Historical race concepts

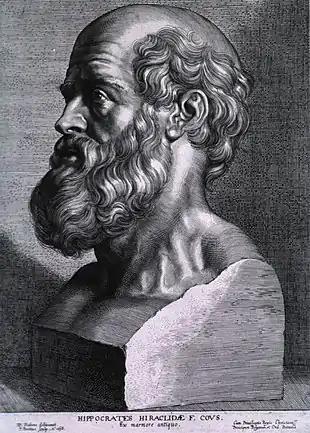
Hippocrates of Kos

The concept of race as a categorization of anatomically modern humans ("Homo sapiens") has an extensive history in Europe and the Americas. The contemporary word "race" itself is modern; historically it was used in the sense of "nation, ethnic group" during the 16th to 19th centuries. Race acquired its modern meaning in the field of physical anthropology through scientific racism starting in the 19th century. With the rise of modern genetics, the concept of distinct human races in a biological sense has become obsolete. The American Anthropological Association's 1998 "Statement on Race" outlined race as a social construct, not biological reality. In 2019, the American Association of Biological Anthropologists stated: "The belief in 'races' as natural aspects of human biology, and the structures of inequality (racism) that emerge from such beliefs, are among the most damaging elements in the human experience both today and in the past."